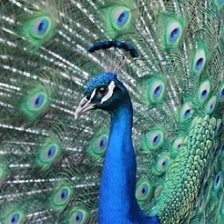
Species: PEACOCK
Scientific name: PAVO CRISTATUS